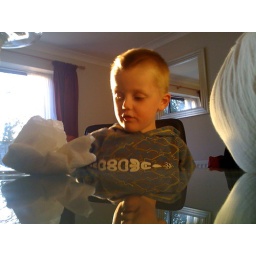
reflection in a glass table top